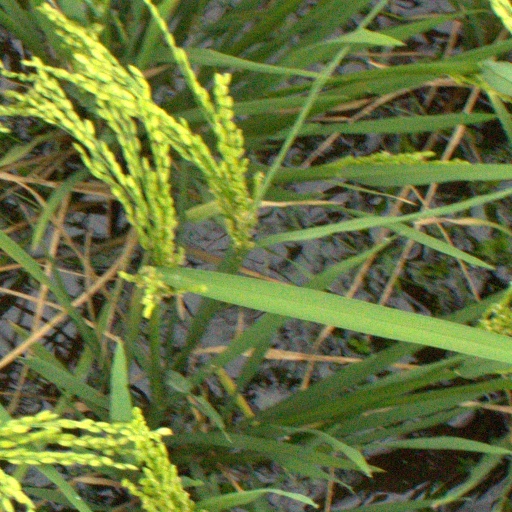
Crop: rice